Transport in Hong Kong

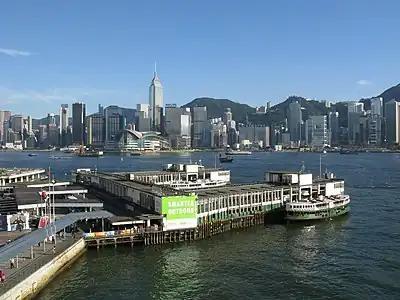
Tsim Sha Tsui Pier, a pier for Star Ferry services

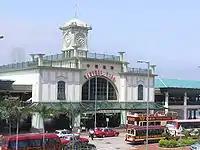
The Star Ferry Pier in Central

Public light buses (小巴) (widely referred to as minibuses, or sometimes "maxicabs", a "de facto" share taxi) run the length and breadth of Hong Kong, through areas which the standard bus lines can not or do not reach as frequently, quickly or directly. Minibuses carry a maximum of 16 (19 for some routes since 2017) passengers; standing is not permitted.